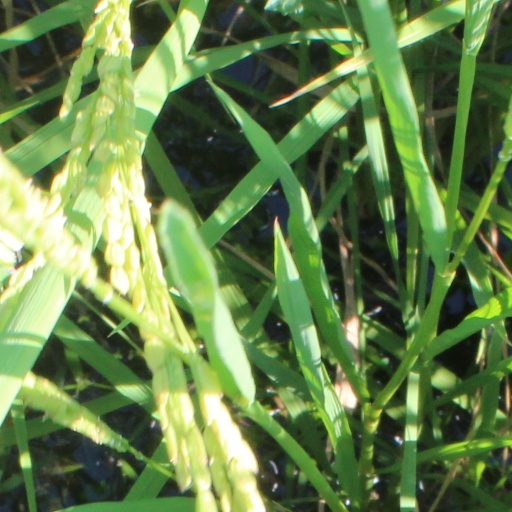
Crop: rice